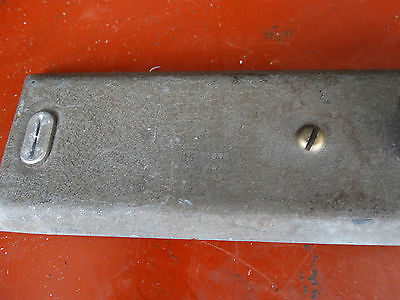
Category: stapler